N1 (South Africa)

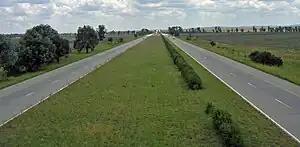
A section of dual-carriageway freeway on the N1 near Vanderbijlpark in Gauteng (2008)

The N1 then becomes the Ben Schoeman Highway, heading northwards towards Pretoria (passing through Midrand); this section carries 160,000 vehicles per day as of 2011 and is purported to be the busiest stretch of road in South Africa. At the Brakfontein Interchange in Centurion, the N1 meets the N14 and they switch highways, with the N14 becoming the Ben Schoeman Highway northwards to Pretoria Central and the N1 becoming the Pretoria Eastern Bypass (named the Danie Joubert Freeway) towards the north-east, proceeding to intersect with the R21 highway coming from O. R. Tambo International Airport at the Flying Saucer Interchange before Pretoria East. After the R21 interchange, the N1 proceeds in a more northerly direction through the eastern suburbs. East of Pretoria CBD, at the Proefplaas Interchange, the N4 national route from Witbank in the east joins the N1 and they are one highway for 12 km northwards before the N4 splits off to the west to become the Platinum Highway (Pretoria Northern Bypass) towards Brits and Rustenburg. At this interchange with the Platinum Highway (N4) is the Pumulani Toll Plaza on the N1 north and the Doornpoort Toll Plaza on the N4 west.